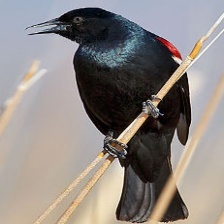
Species: TRICOLORED BLACKBIRD
Scientific name: AGELAIUS TRICOLOR